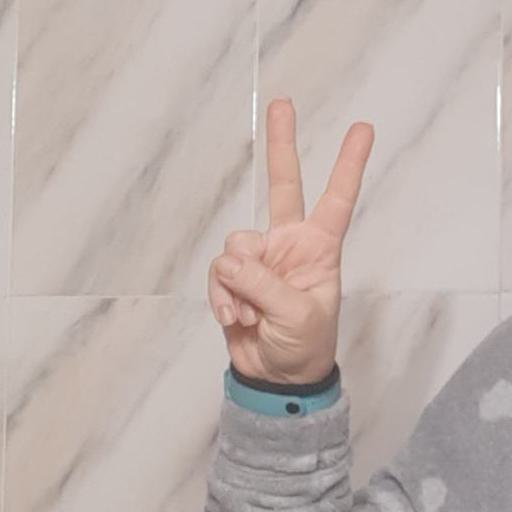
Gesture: peace